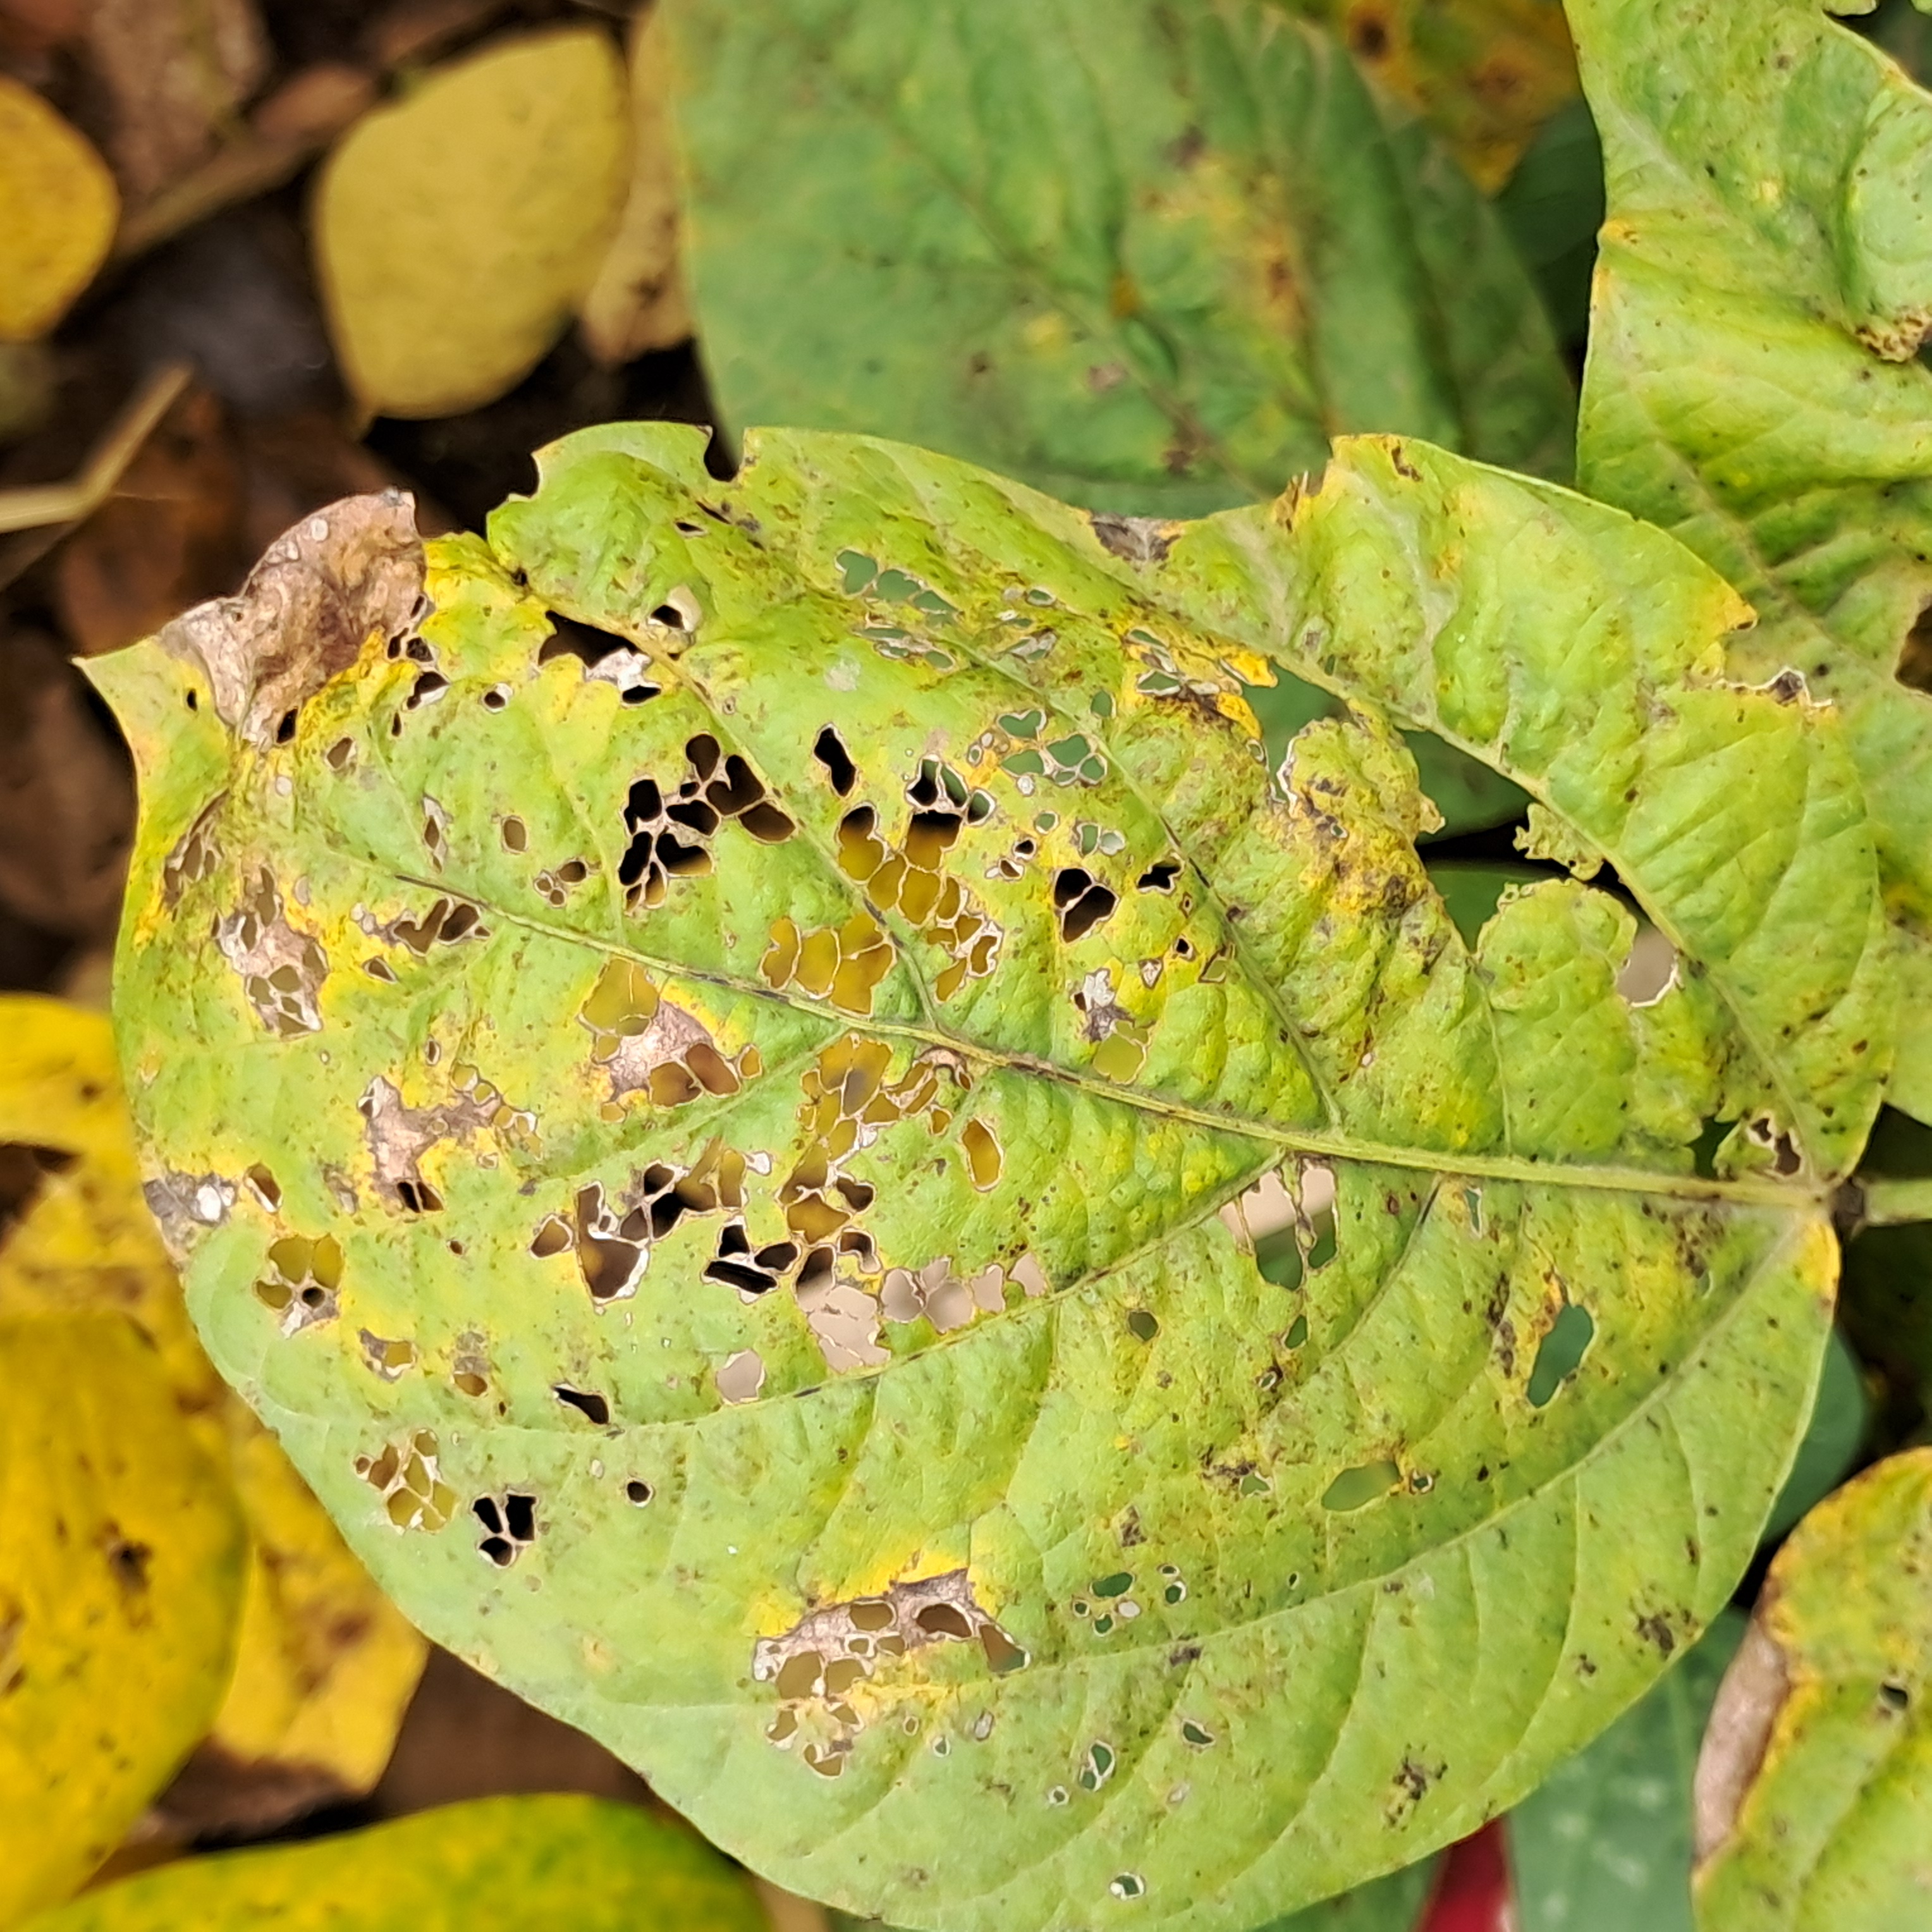
Label: Caterpillar_Semilooper_Pest